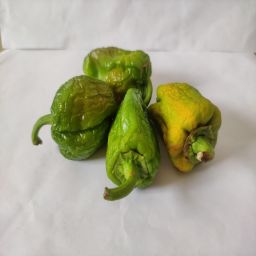
Crop: Bell Pepper
Quality: Old